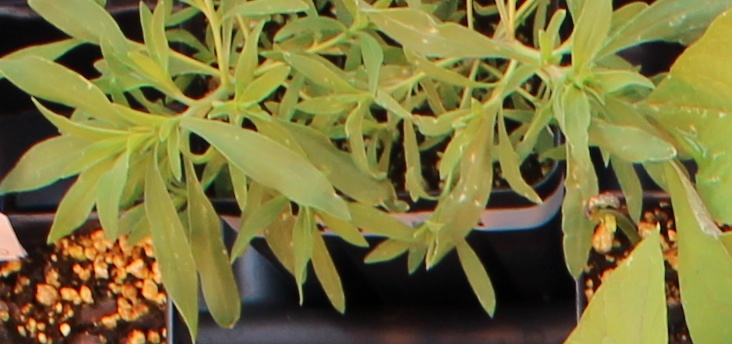
Label: Kochia